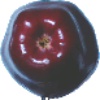
Label: Apple Red Delicious 1